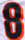
Number: 8